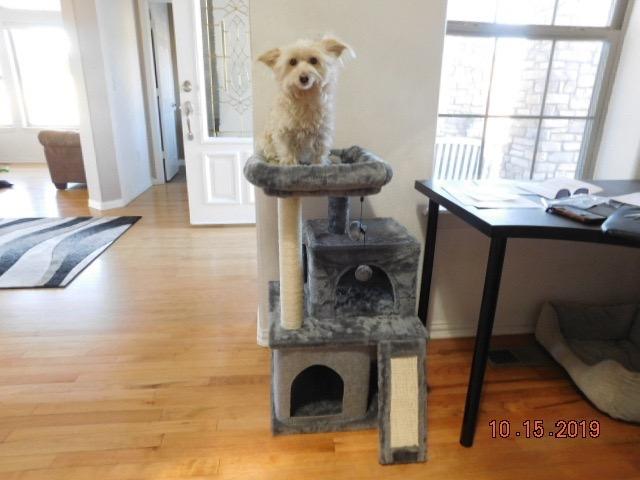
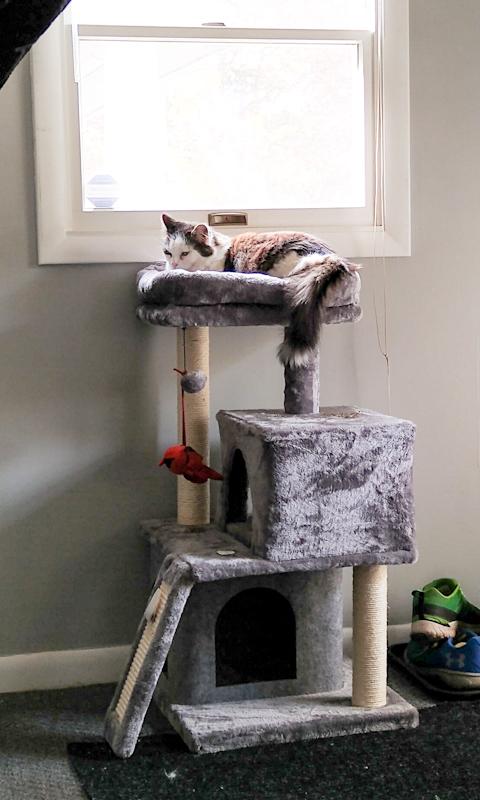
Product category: items_cat tree
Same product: yes